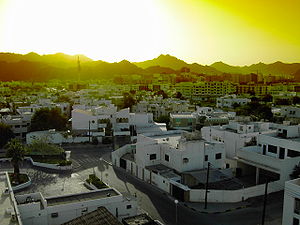
Byer i Oman
Muscat
Dette er en liste over byer i Oman. Kun byer med mere end 20.000 indbyggere er inkluderet.